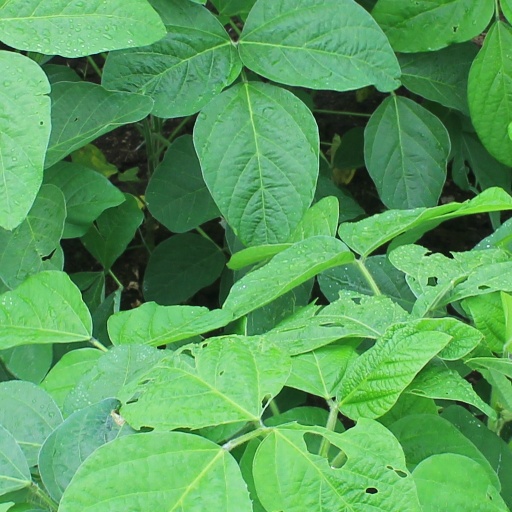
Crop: soybean